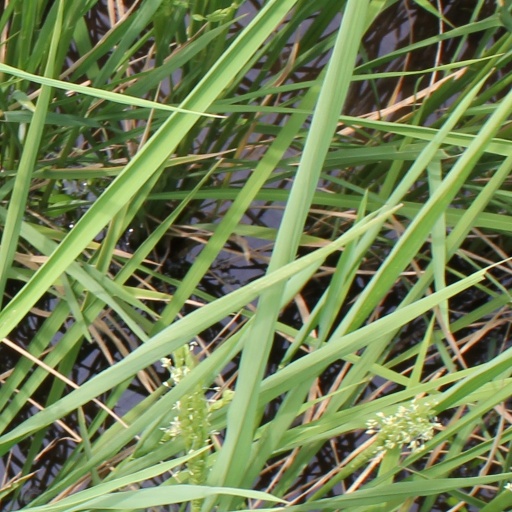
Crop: rice